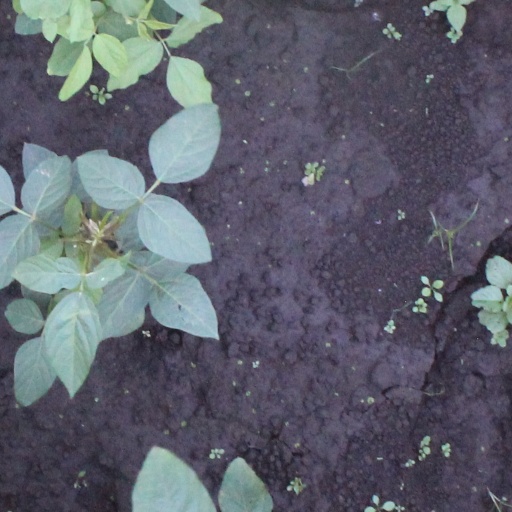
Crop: soybean